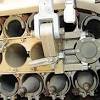
Label: Self Propelled Artillery